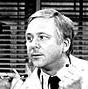
Age: 42